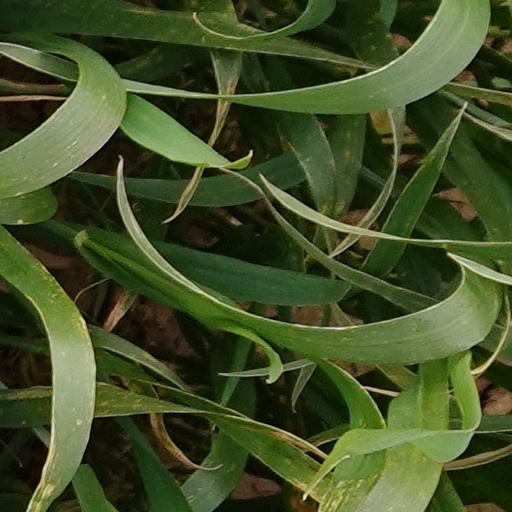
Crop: wheat